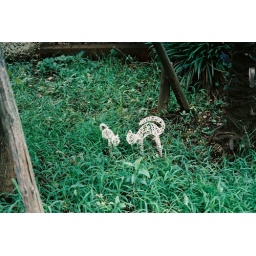
The cats of wire are near the road to Ghibli Museum,